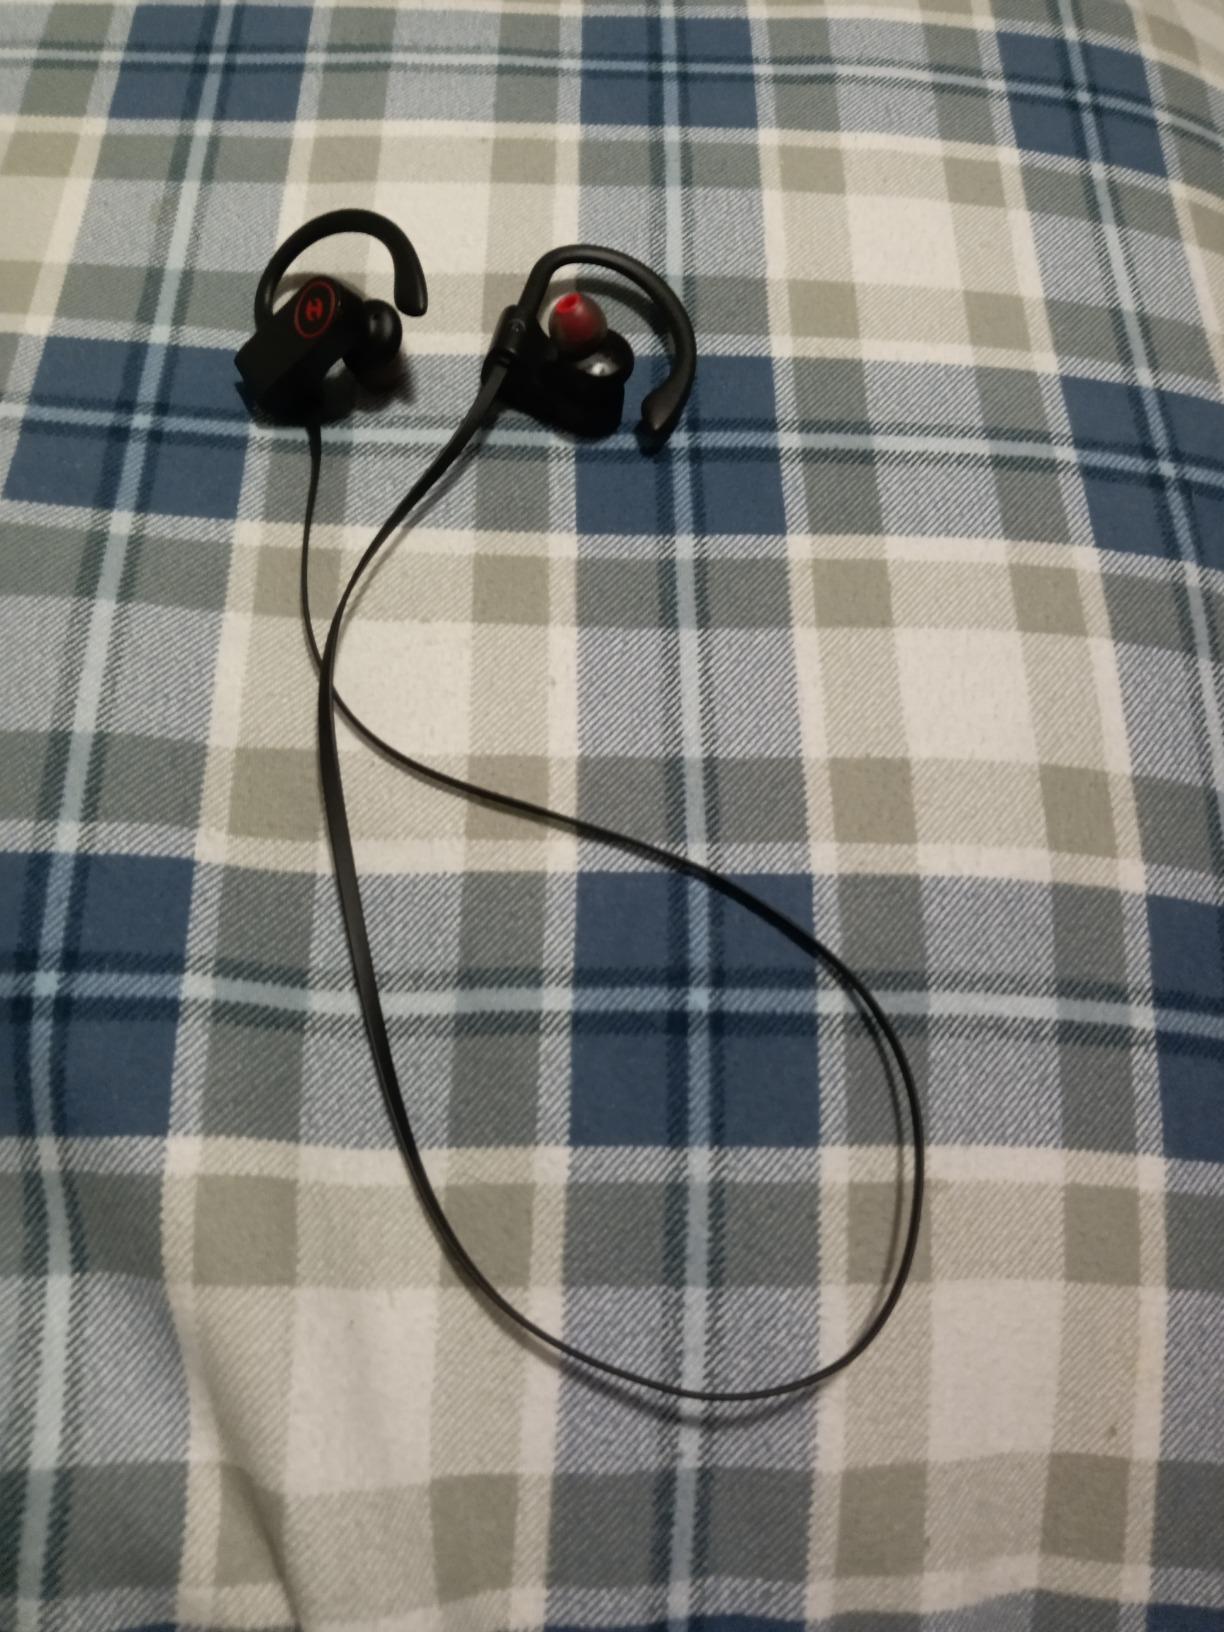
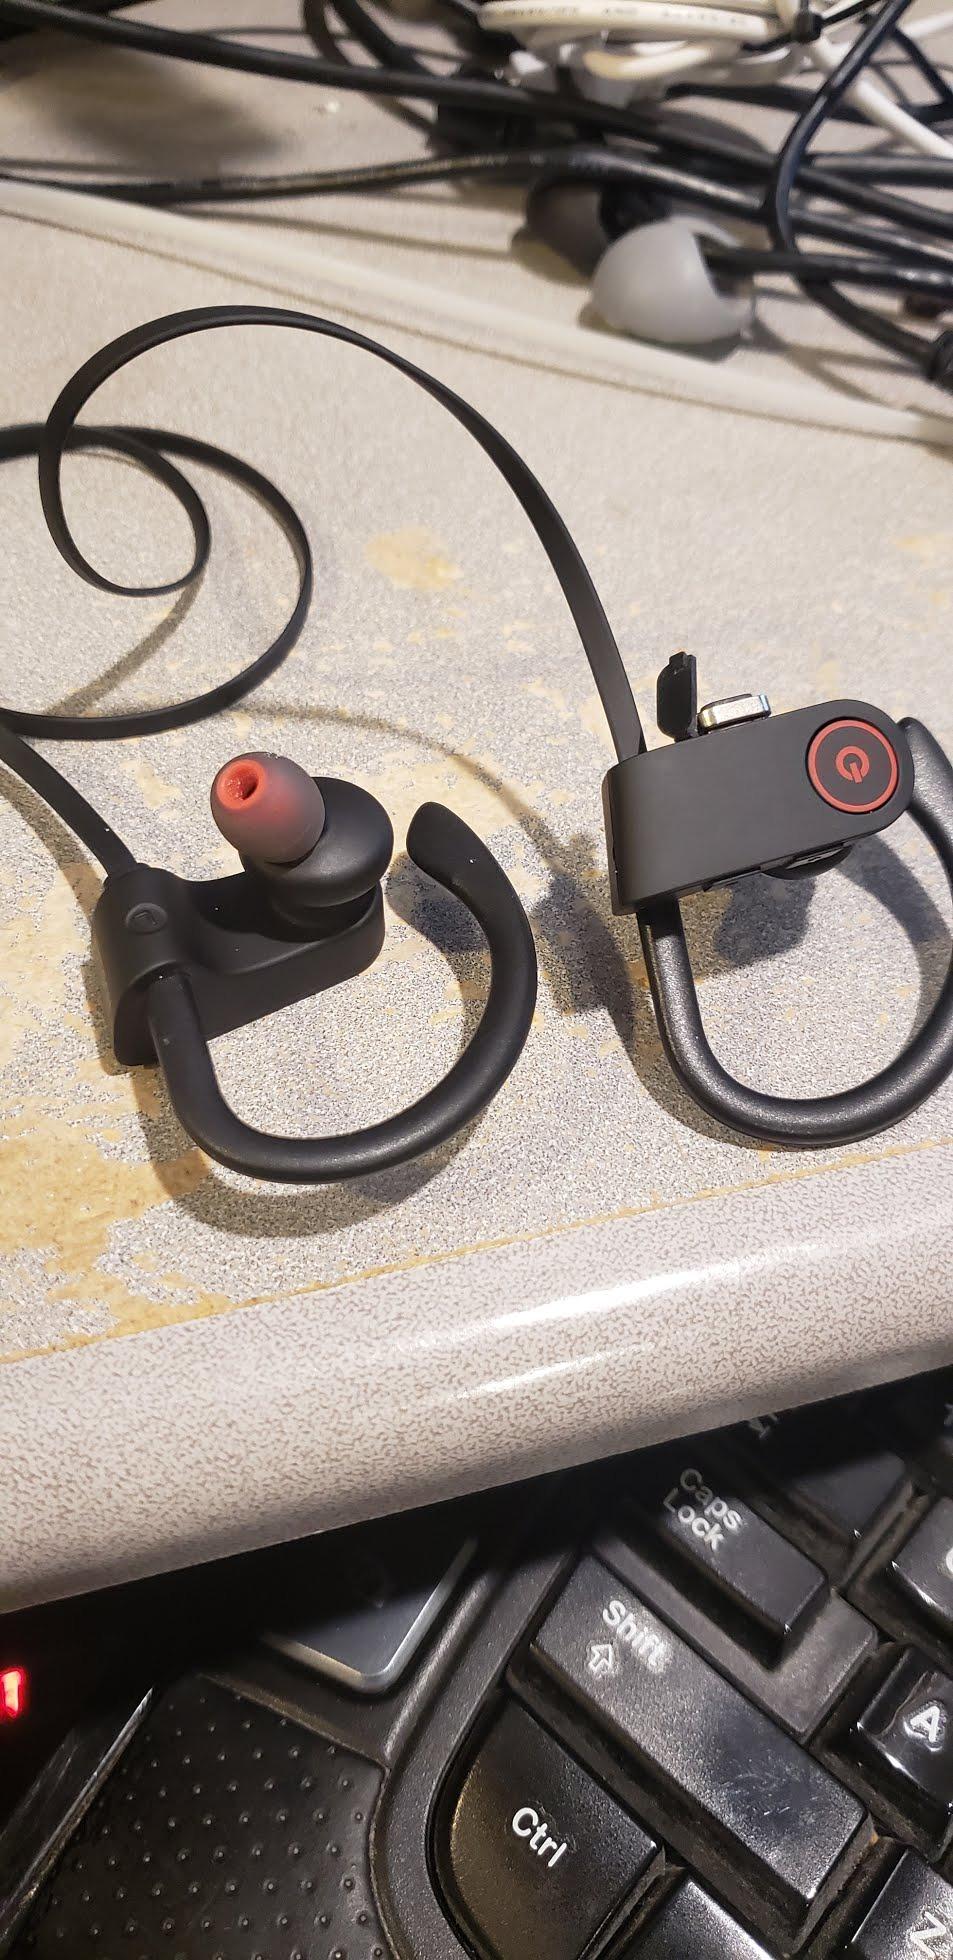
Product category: headphones
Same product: yes